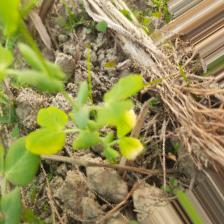
Label: Ascochyta blight